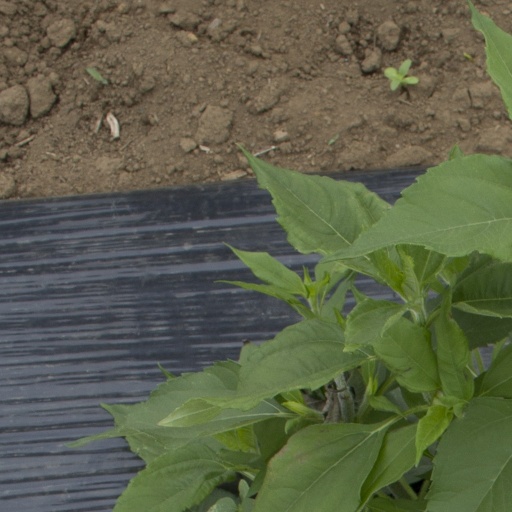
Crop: Jerusalem artichoke